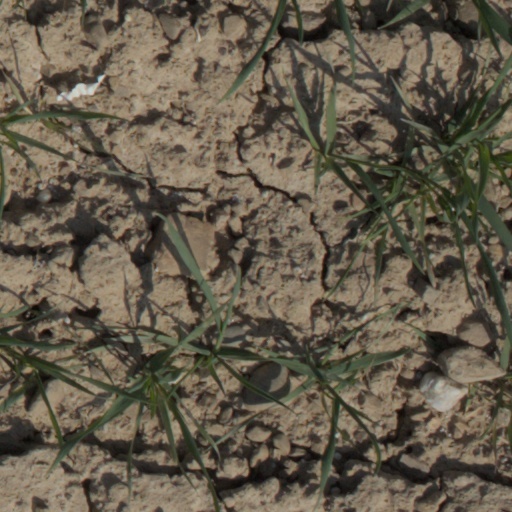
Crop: wheat